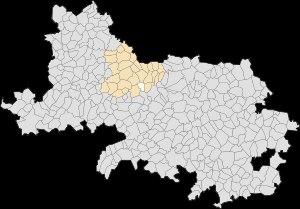
Tilloy-lès-Hermaville est une commune française située dans le département du Pas-de-Calais en région Hauts-de-France.